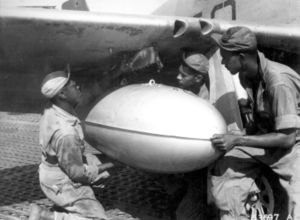
Droptank (flyvning)
Jordpersonel monterer en droptank på en P-51D Mustang
En droptank er en aerodynamisk brændstoftank til ekstern montering under en flyvemaskine for at give forøget flyvetid, eller ekstra brændstofbeholdning i forbindelse med buddy refueling. Som navnet antyder kan en droptank bortkastes fra flyet, når den er tom eller i nødsituationer. Brugen af droptanke kan give et fly en større aktionsradius end det ellers havde. Som en tommelfingerregel bruges halvdelen af droptankens brændstof på at overvinde droptankens egen luftmodstand og vægt.